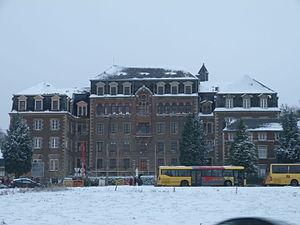
L'institut Cardijn Lorraine vu depuis la n81
Differt est un village de la commune belge de Messancy située en Région wallonne dans la province de Luxembourg.
Messancy est une commune francophone de Belgique située en Région wallonne dans la province de Luxembourg, ainsi qu’une localité où siège son administration. Elle se trouve à la frontière du Grand-Duché de Luxembourg et non loin de la France. Elle fait partie de l'arrondissement d'Arlon et est le siège de la justice de paix du canton de Messancy.